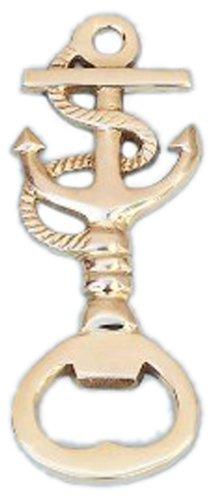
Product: Hampton Nautical Solid Brass Anchor With Rope Bottle Opener, 5", Brass
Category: Home & Kitchen | Kitchen & Dining | Kitchen Utensils & Gadgets | Bar & Wine Tools | Corkscrews & Openers | Bottle Openers
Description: Solid brass adds elegance.
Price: $4.79
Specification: ProductDimensions:5x5x5inches|ItemWeight:0.32ounces|ShippingWeight:0.32ounces(Viewshippingratesandpolicies)|Manufacturer:HandcraftedModelShips|ASIN:B00GA1Z6FC|DomesticShipping:ItemcanbeshippedwithinU.S.|InternationalShipping:ThisitemcanbeshippedtoselectcountriesoutsideoftheU.S.LearnMore|Californiaresidents:ClickhereforProposition65warning|Itemmodelnumber:MC-1987